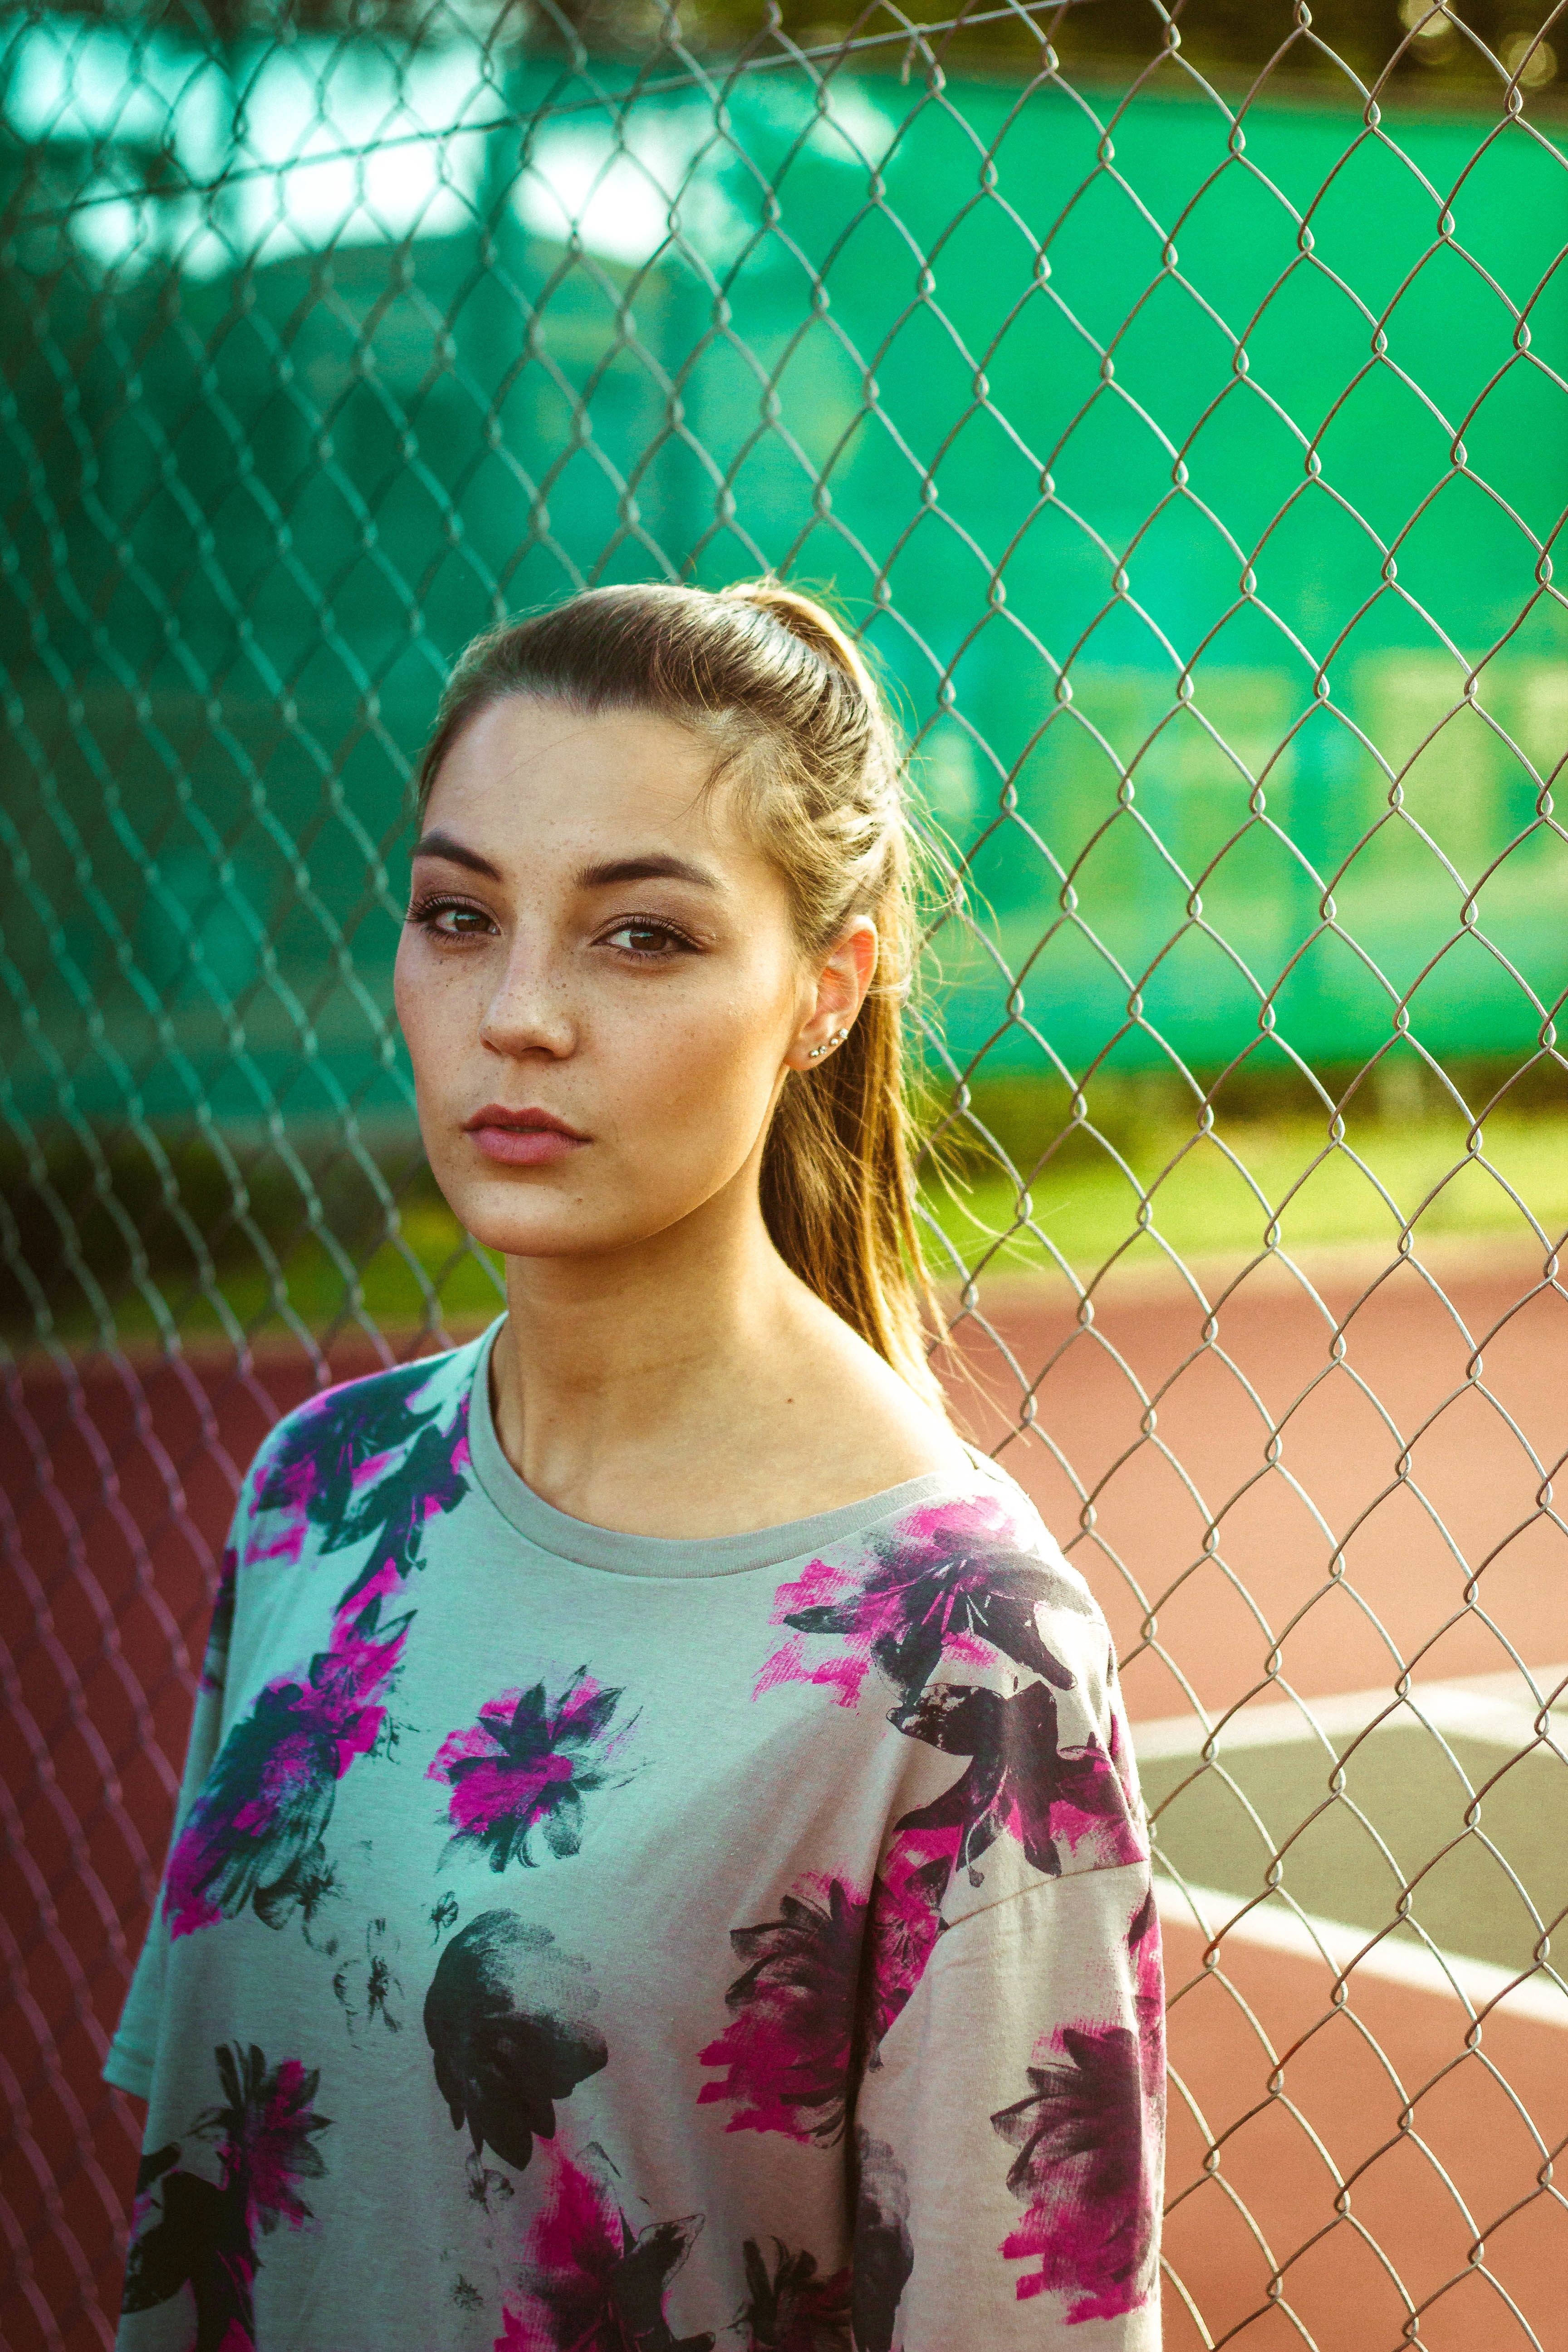
girl, woman, photography, flower, female, pattern, model, spring, green, color, fashion, lady, pink, hairstyle, chainlink fence, dress, beauty, photo shoot